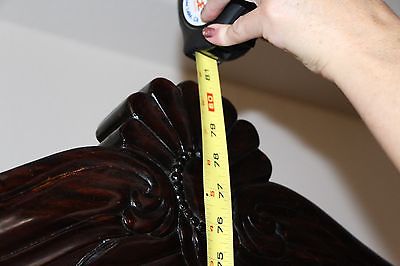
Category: cabinet